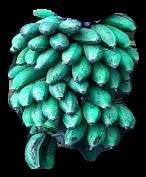
Variety: rasbale
Grade: grade3